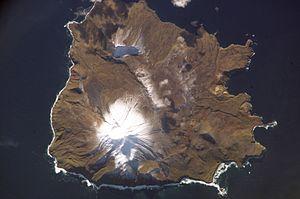
L'île Little Sitkin, en anglais Little Sitkin Island, en aléoute Sitignax̂, est une île des États-Unis située en Alaska, dans les îles Aléoutiennes. Elle constitue le sommet émergé d'un stratovolcan dont le cône est édifié à l'intérieur de deux caldeiras.